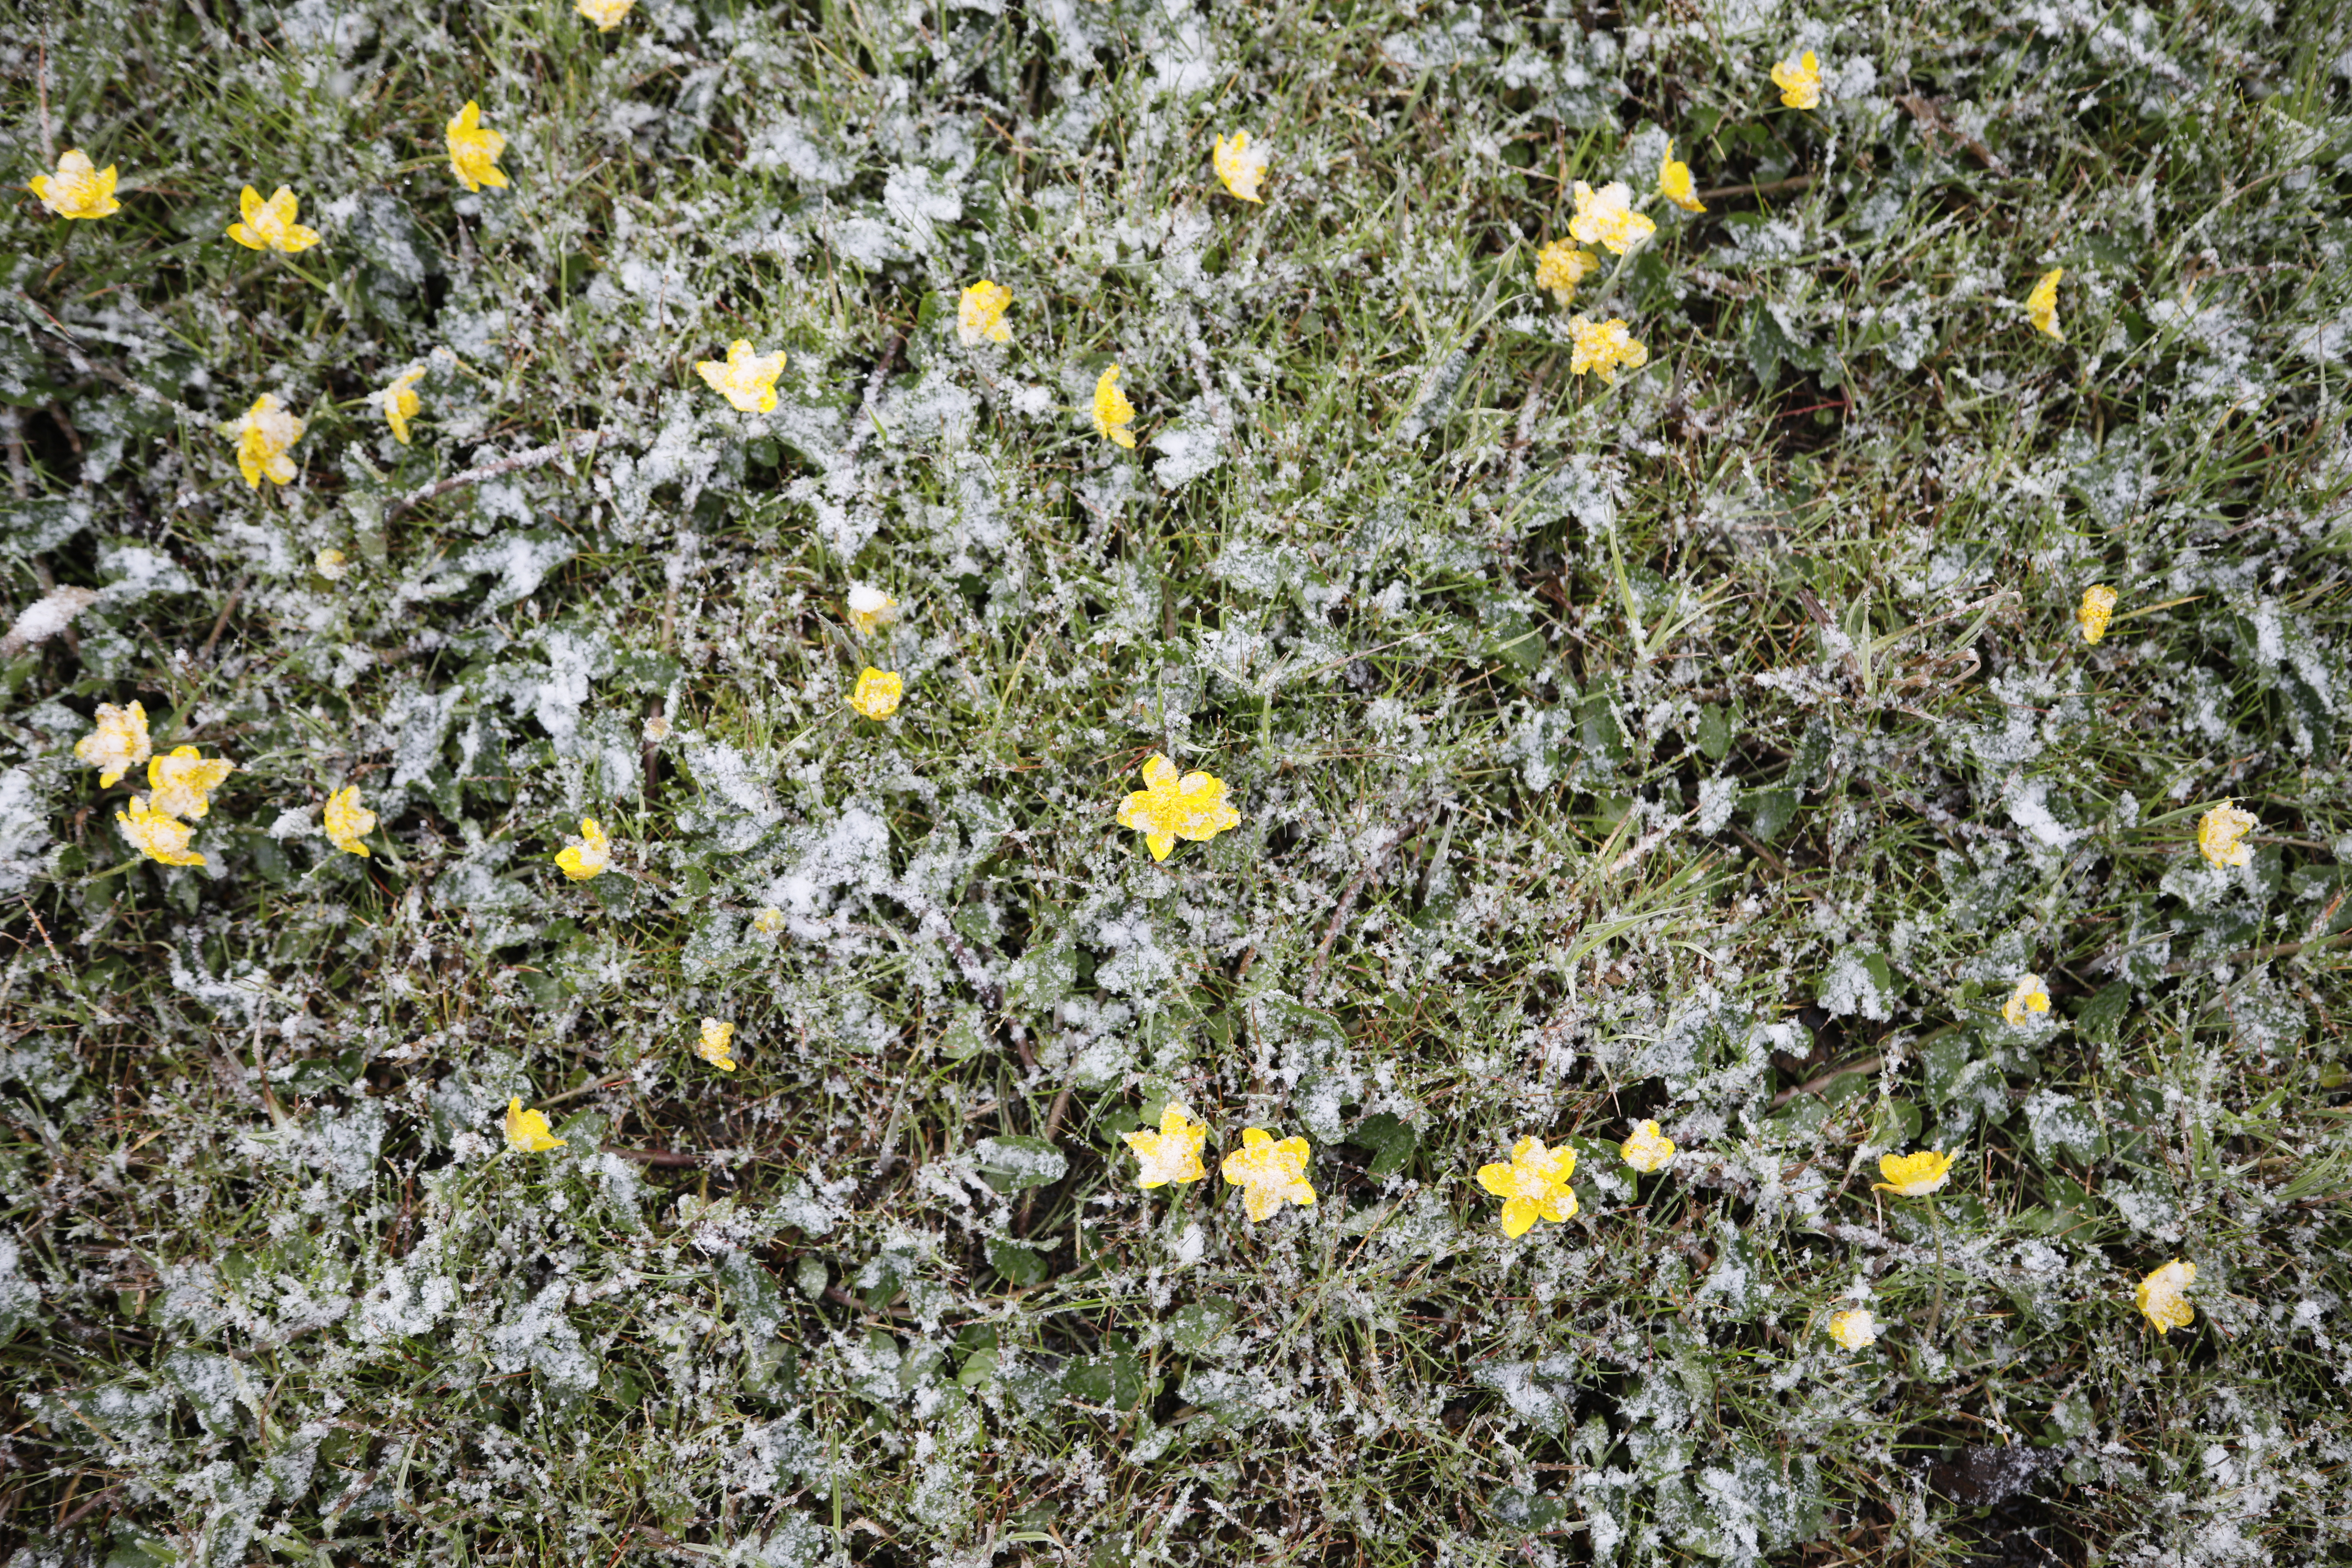
Plant species: Caltha palustris